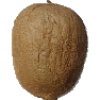
Label: kiwi